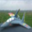
Label: airplane